Camborne, British Columbia

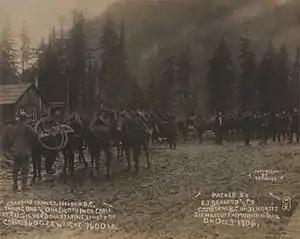
Cable being packed to the Silver Dollar Mine, 1906, E.F. Tucker, Photog.

In 1904, fires destroyed the Oyster-Criterion laundry, cookhouse, and bunkhouse and extensively damaged the Eva boarding house and tramway, but the infrastructure was immediately rebuilt. A rich vein of galena was discovered at the Beatrice. A new trail created for developing the adjacent Silver Dollar mine, switched the Beatrice ore hauling from via Ferguson to via Camborne. In the first half of 1905, the Eva and Oyster-Criterion were not producing, but a building program was underway at the Silver Dollar. The next year, exploration work occurred on the Spider claim at the mouth of the Mohawk, and a stamp mill and aerial tramway were installed at the Silver Dollar. September rain and floods extensively damaged the Eva and Oyster-Criterion plants. Mining activity diminished, and Camborne mines were virtually mothballed by 1909. In 1917, some activity occurred at the Beatrice and Spider (a property controlled by Multiplex).